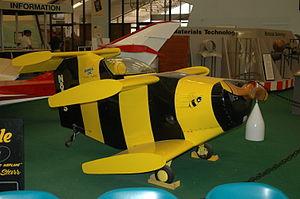
Starr Bumble Bee II était le plus petit avion piloté au monde. Il a été construit par Robert H. Starr. Son premier vol a eu fin le 8 mai 1988. Le Bumble Bee II s'est écrasé le même jour en raison d'une panne moteur. Robert Starr a été grièvement blessé dans l'accident, mais il s'est complètement remis de ses blessures.